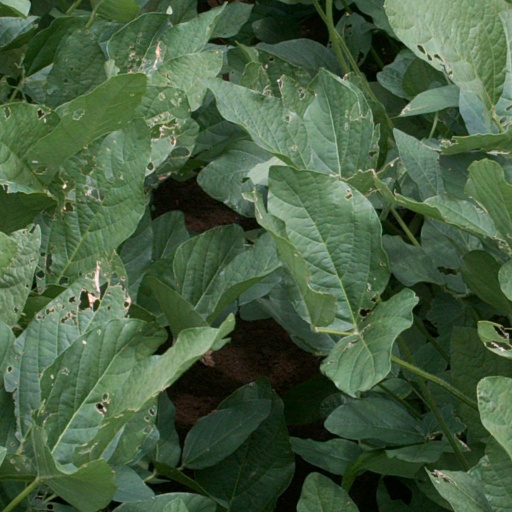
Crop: soybean